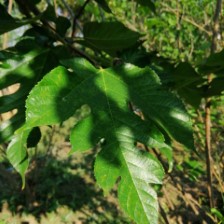
Variety: RedKing